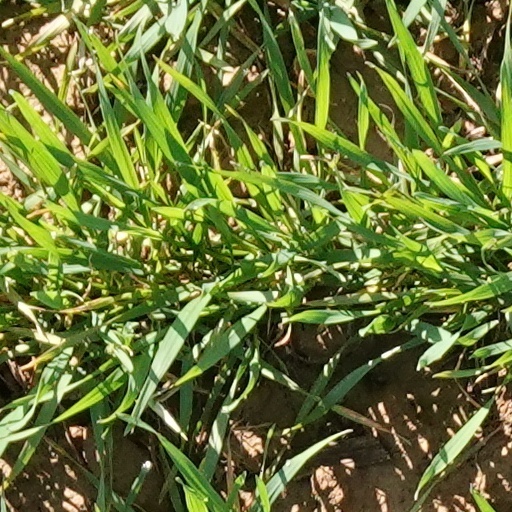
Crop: wheat